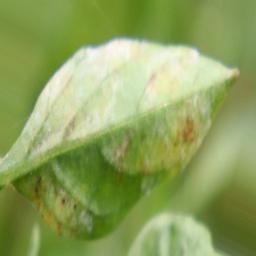
Label: powdery mildew